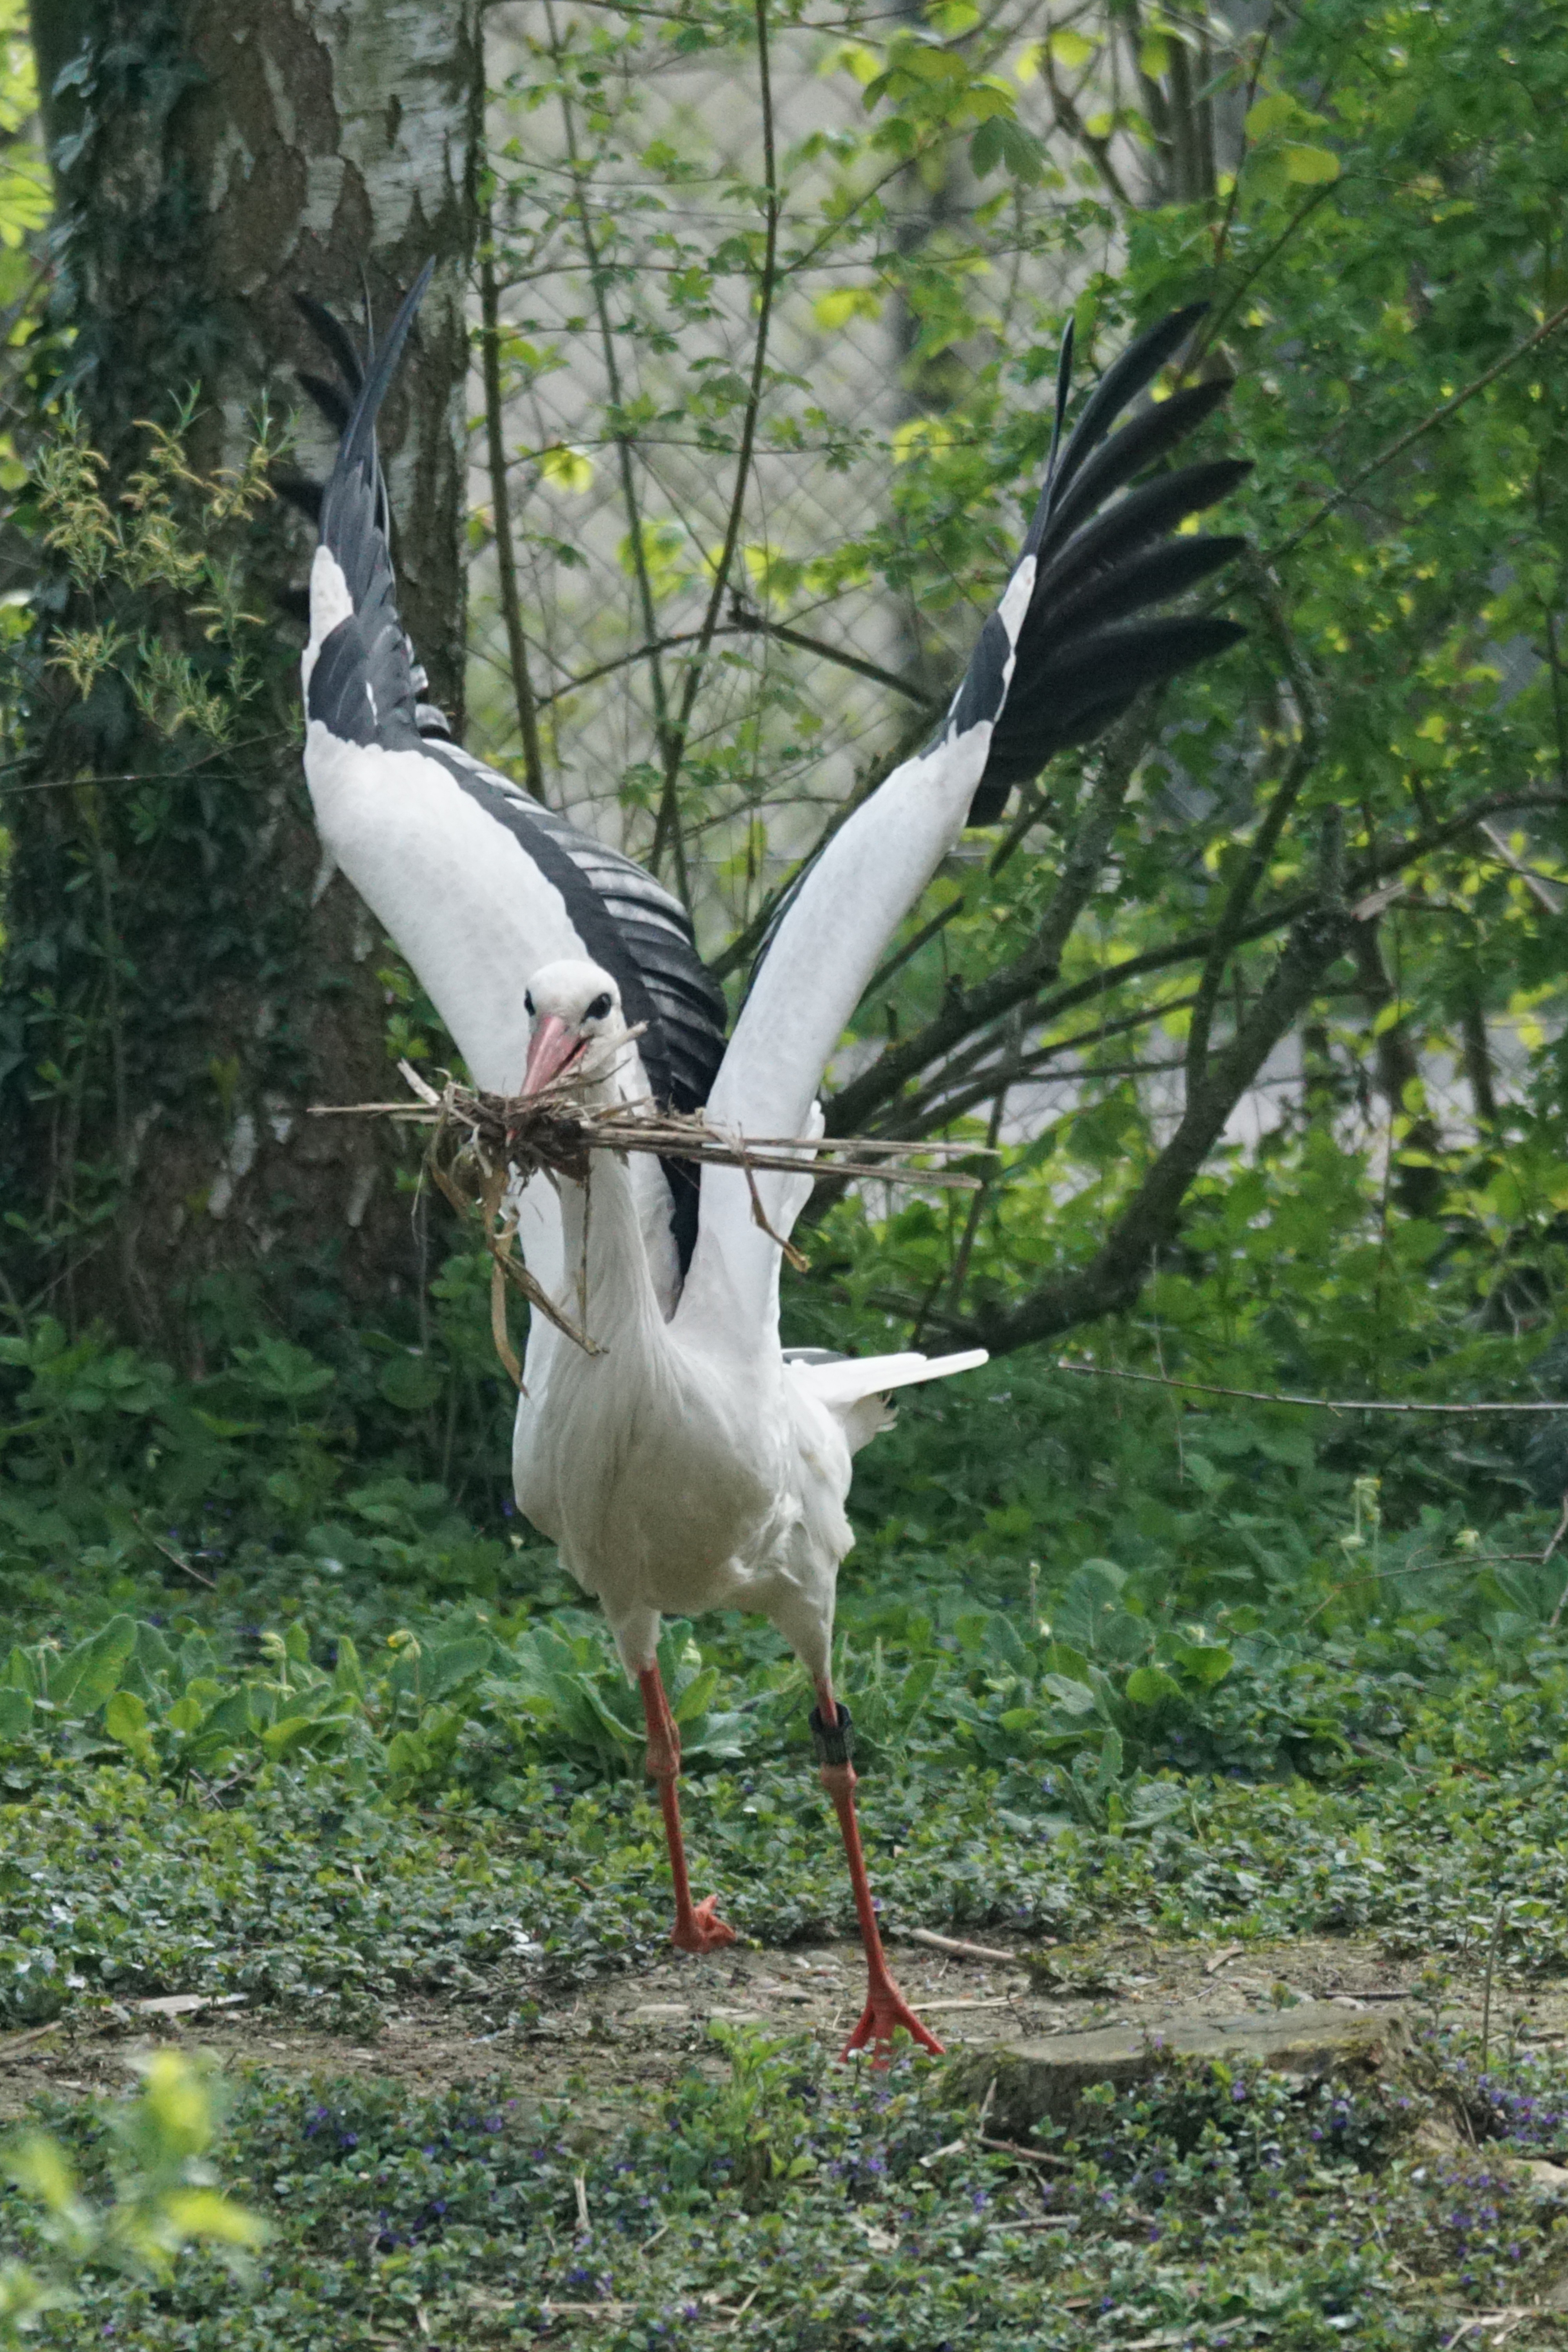
bird, wildlife, spring, beak, fauna, stork, vertebrate, heron, wildlife photography, animal portrait, white stork, signs of spring, rattle stork, adebar, ciconia ciconia, nest material, ciconiiformes